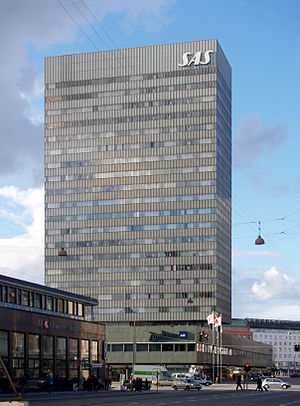
Radisson Collection Hotel, Royal
Radisson Collection Hotel, Royal er et eksklusivt hotel, der er beliggende på Hammerichsgade på Vesterbro i København tæt ved Tivoli og Københavns Hovedbanegård. Det er en del af den internationale Radisson-kæde.